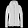
Label: Coat